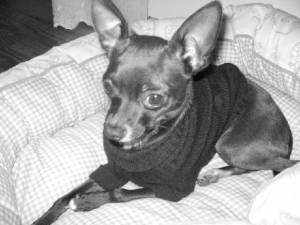
Animal: dog
Breed: chihuahua